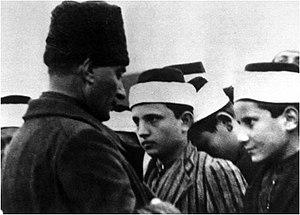
L'Armée du Calife est une milice ottomane créée le 18 avril 1920 par le ministre de la Guerre Soliman Chevket Pacha sur l'ordre du sultan Mehmed VI. Le but de l'organisation était de combattre les nationalistes turcs commandés par Mustafa Kemal Pacha.